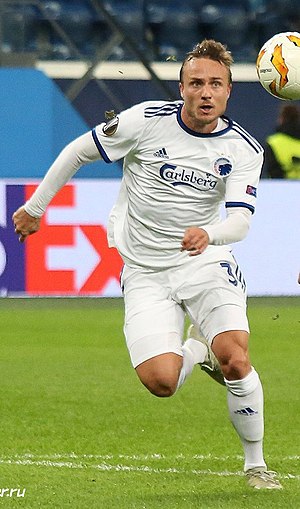
Pierre Bengtsson
Pierre Thomas Robin Bengtsson er en svensk professionel fodboldspiller, der spiller for F.C. København på positionen venstre back. Han har tidligere spillet for bl.a. Mainz 05, SC Bastia og FC Nordsjælland.